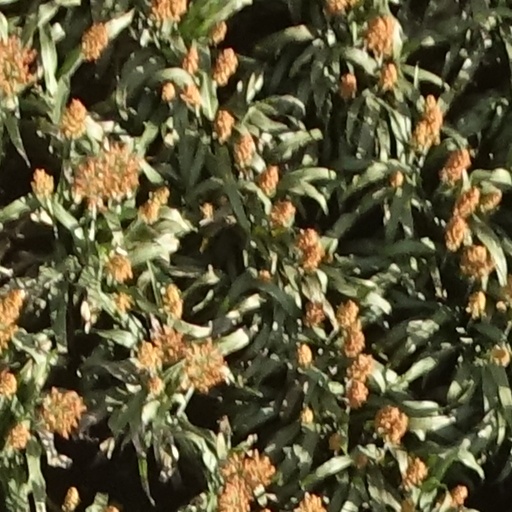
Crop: sorghum